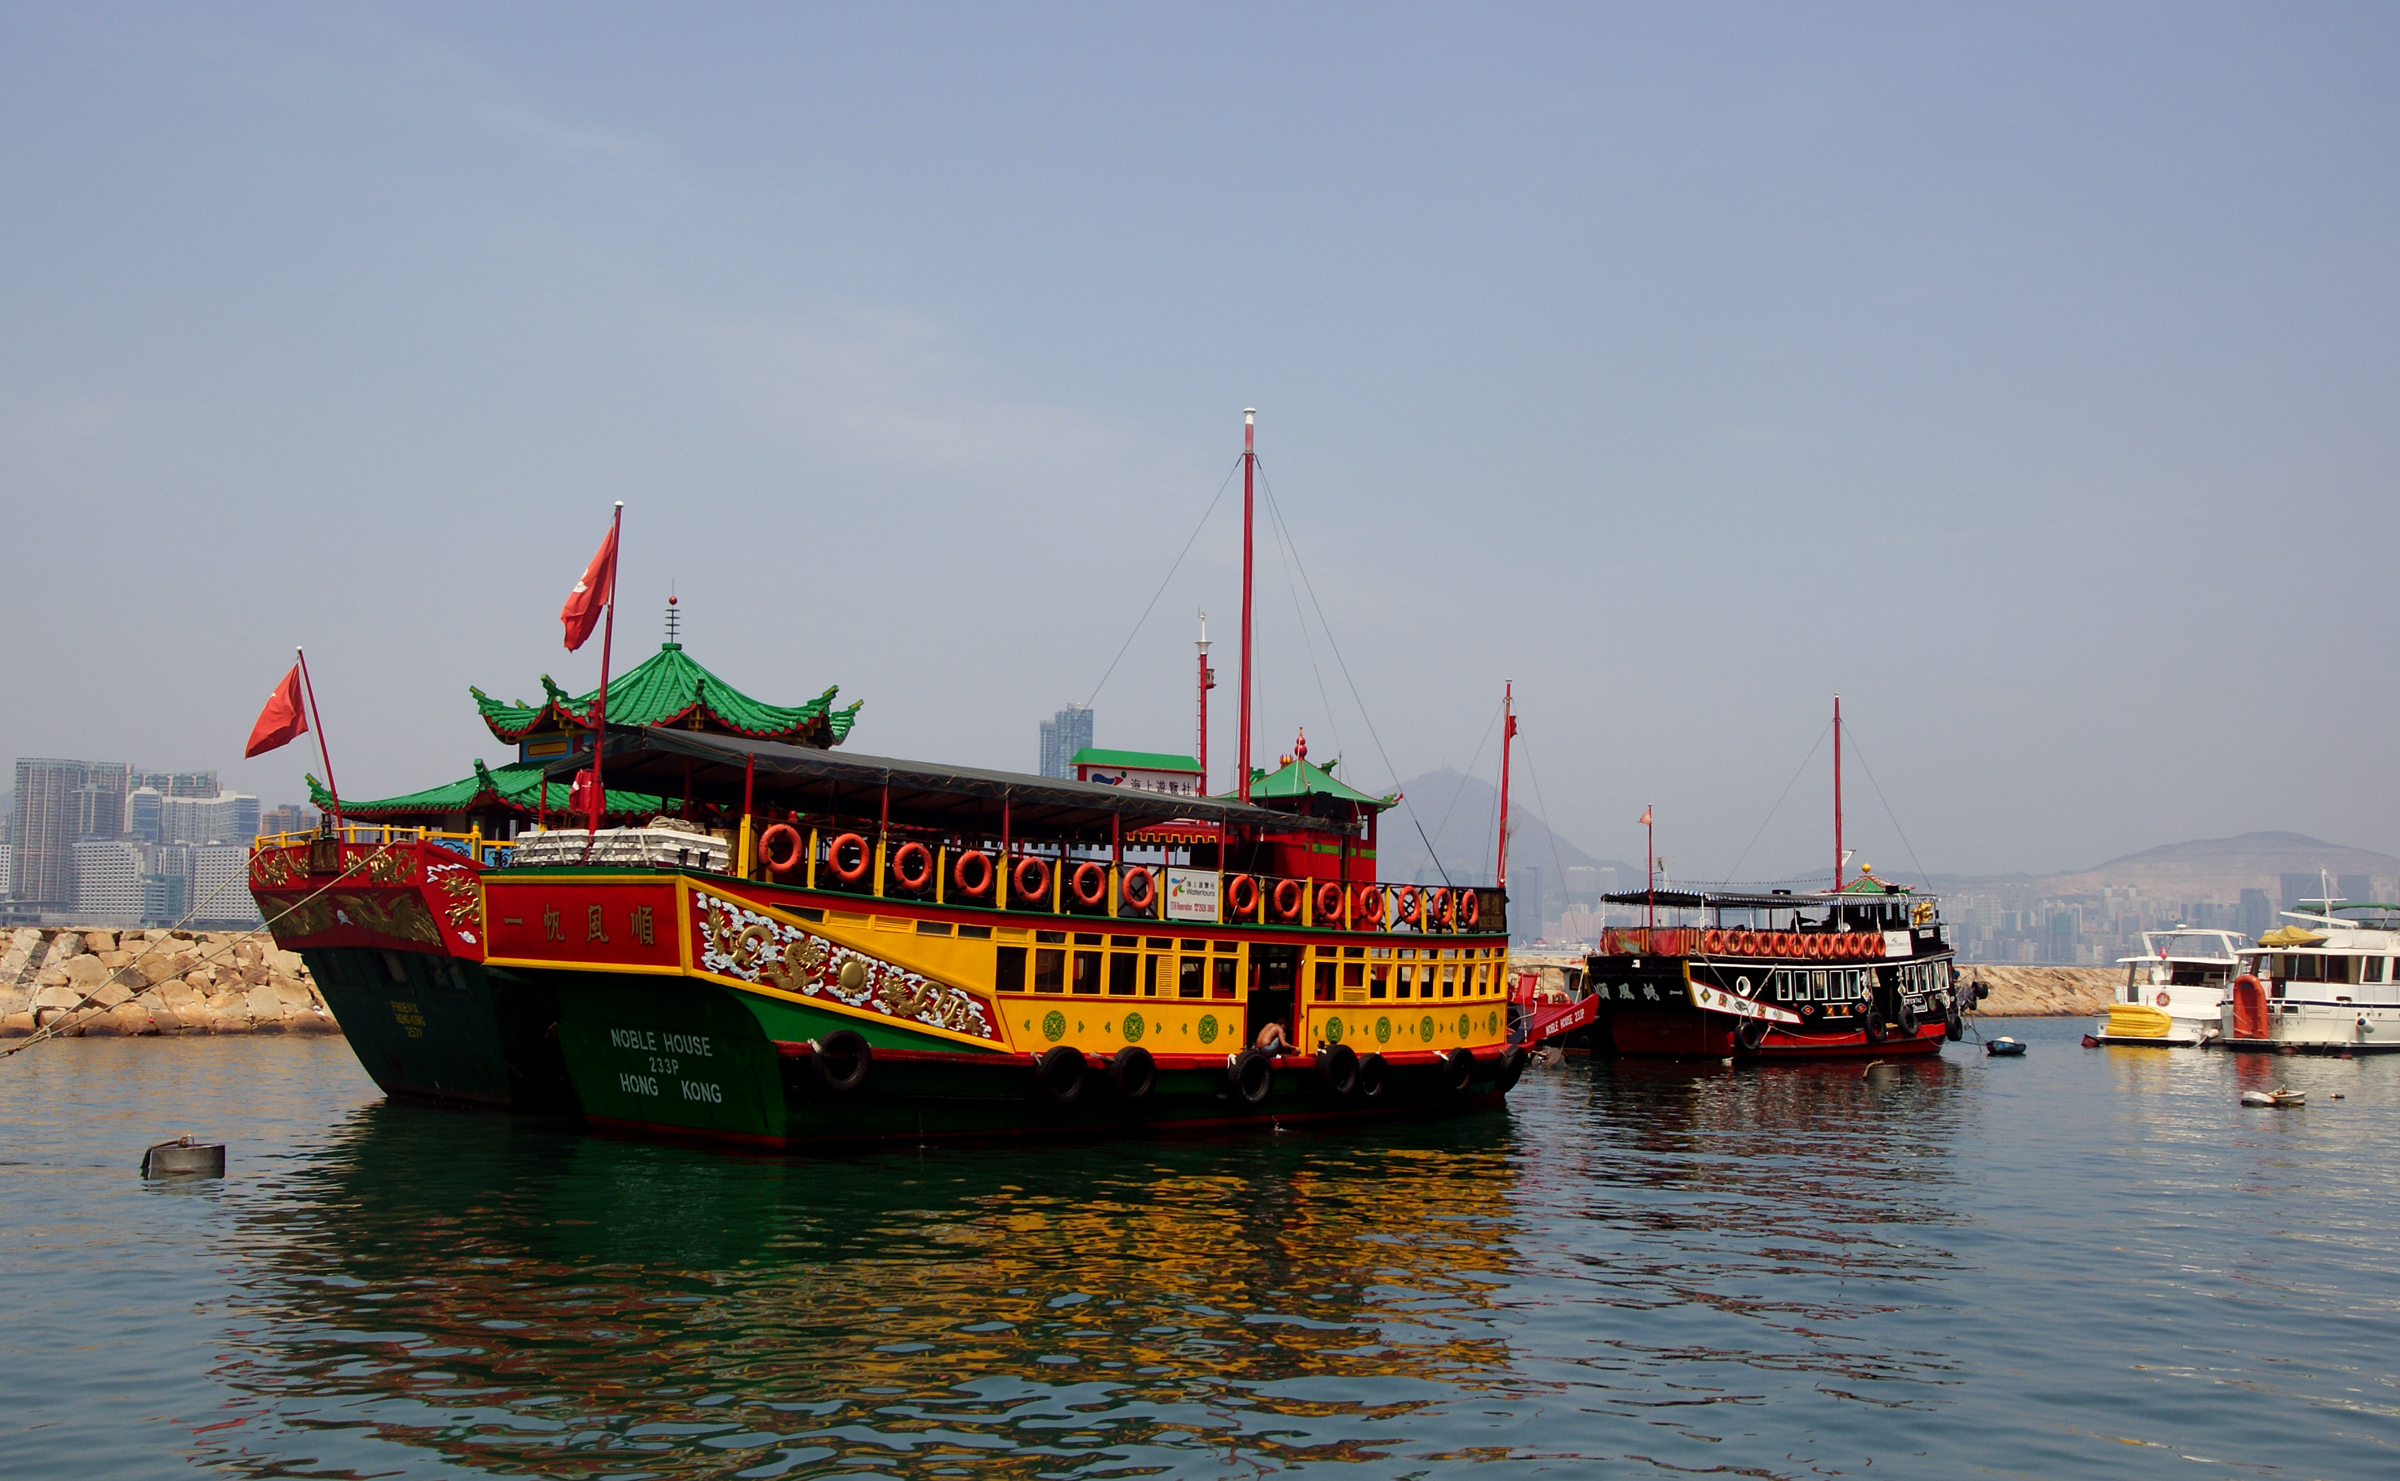
sea, coast, boat, river, ship, vehicle, bay, harbor, harbour, cargo ship, waterway, ferry, boating, boats, channel, tugboat, hongkong, watercraft, touristboathongkong, fishing vessel, passenger ship, freight transport